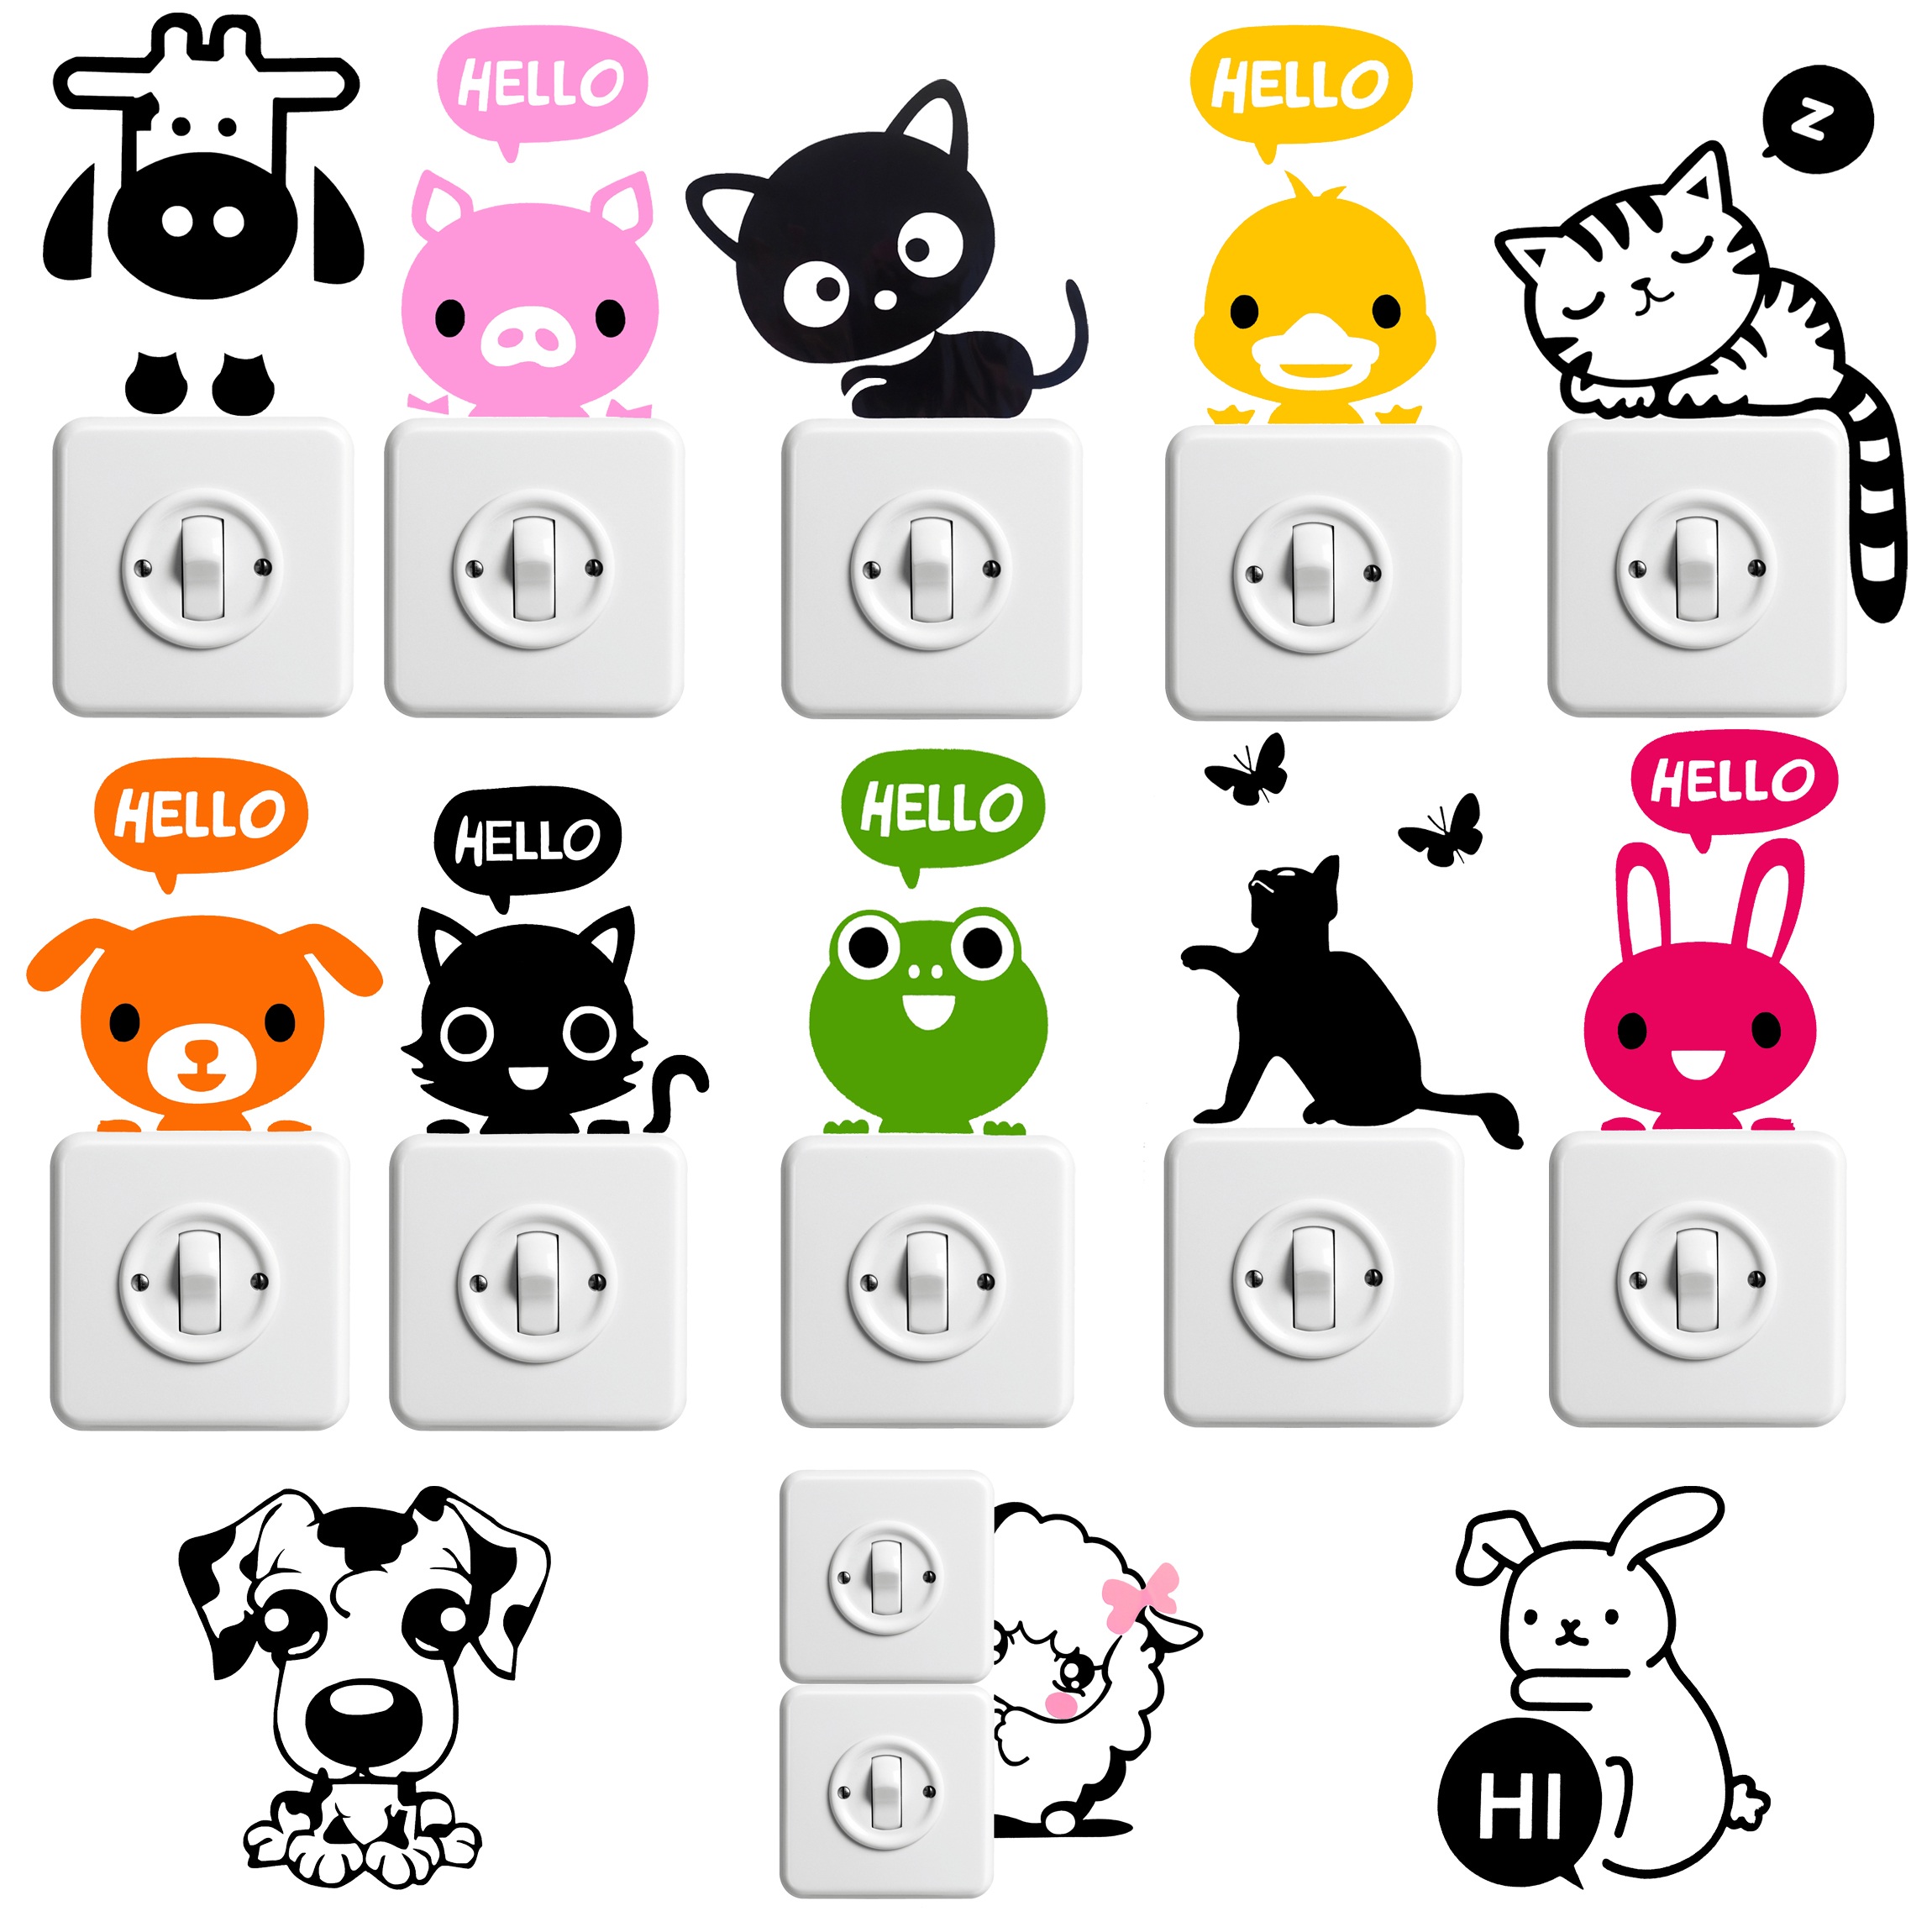
sticker, brand, font, family, illustration, animals, funny, icon, hello, smiley, emoticon, light switch